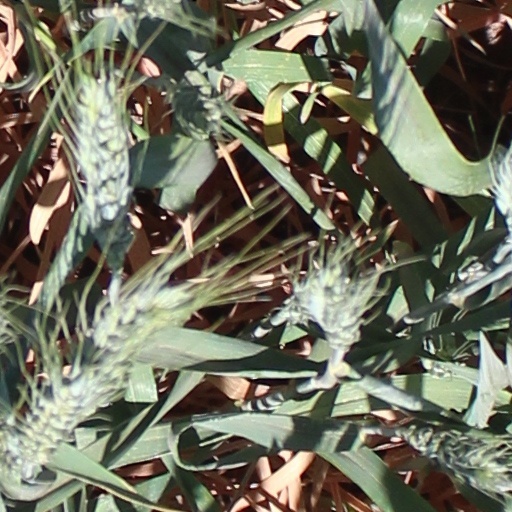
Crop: wheat